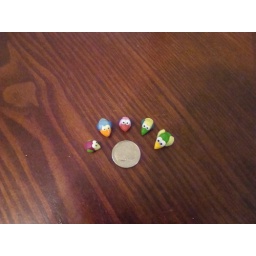
Tiny birds sent to me from a very sweet person in Romania.